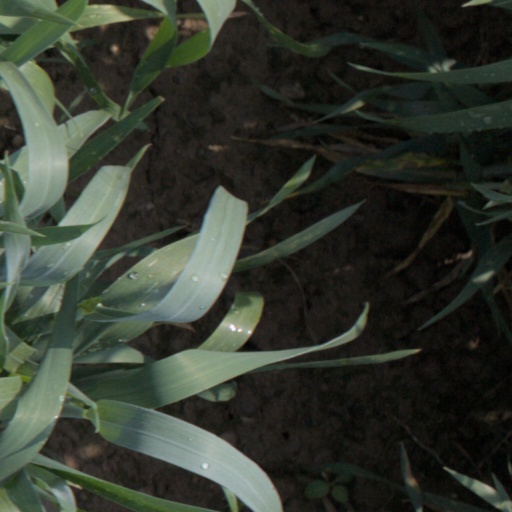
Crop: wheat